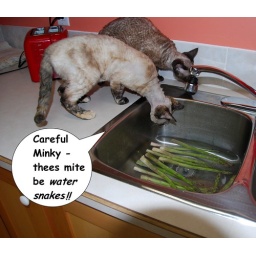
Asparagus bobbing in a sink of water required careful observation - and hopping around.